Stabyhoun

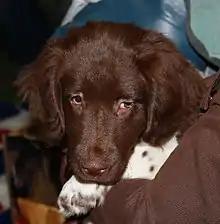
A rare brown and white Stabij puppy

Ticking and/or roaning in the white portions of the coat are acceptable, but tricolour is considered a fault. Males are and females are at the withers. The ideal weight of a Stabyhoun is for a female and for a male.